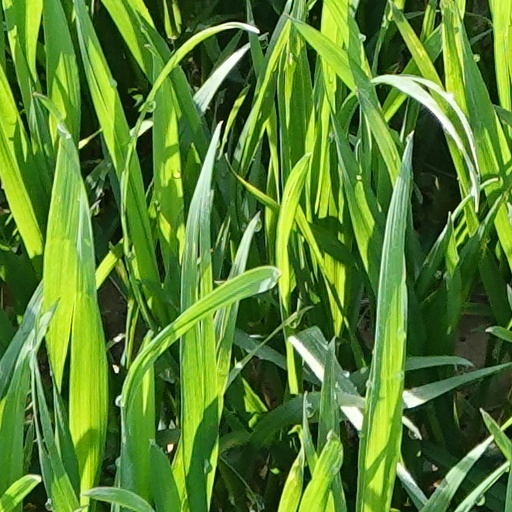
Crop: wheat